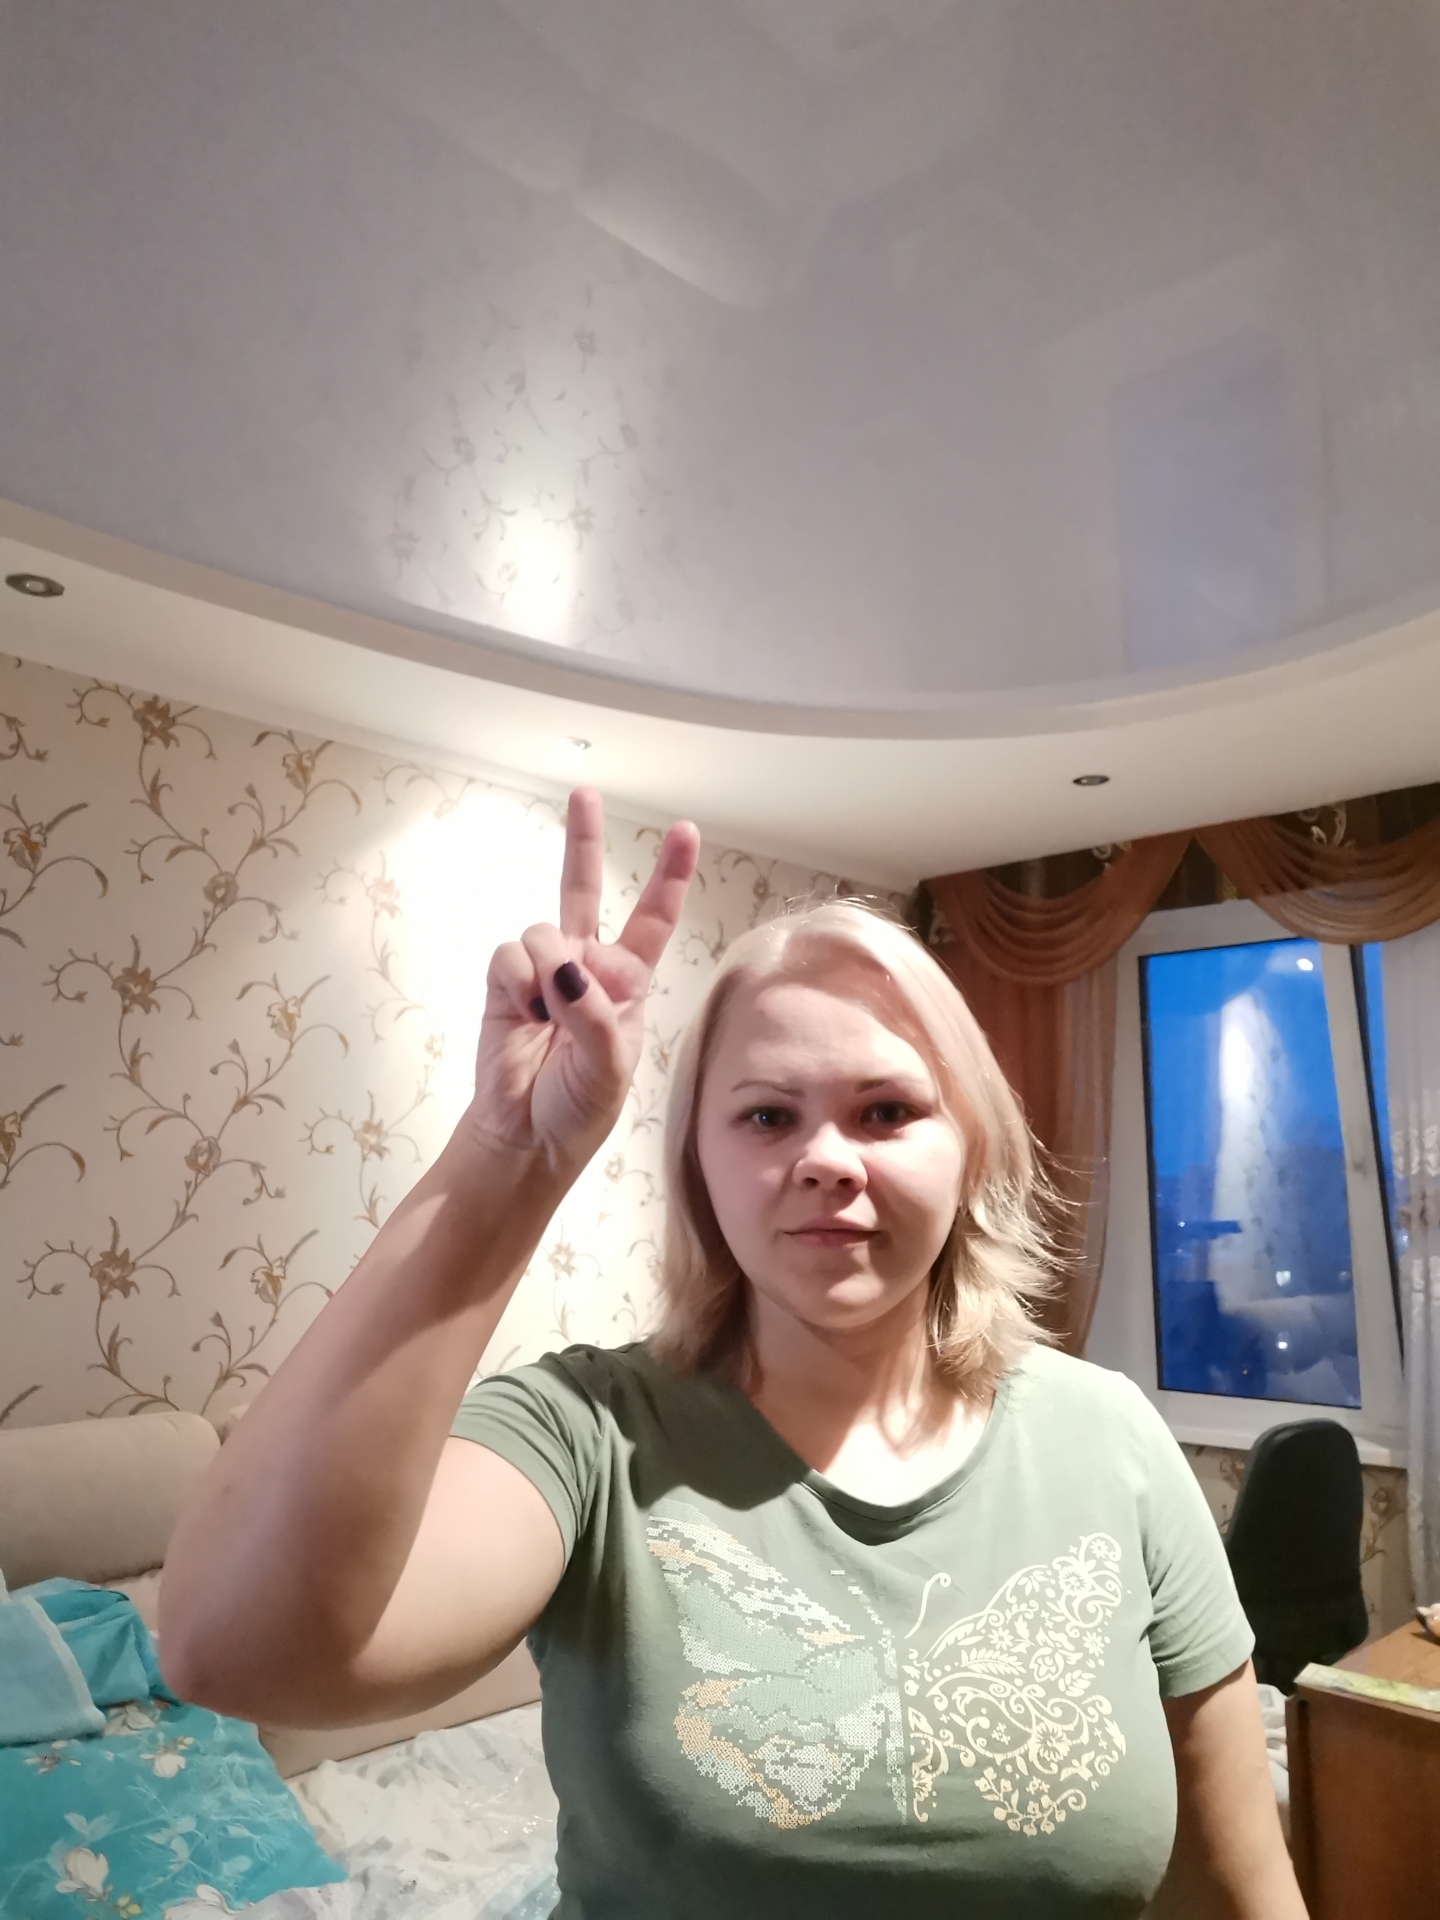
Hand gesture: peace